Julien Landais

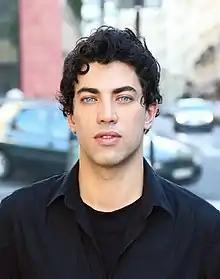
Landais in 2018

Pierre-Alexandre Thomas Julien Landais (born August 6, 1981) is a French film director, actor, producer and model, best known for "The Aspern Papers", his feature film adaptation of Henry James' novel starring Jonathan Rhys-Meyers, Vanessa Redgrave and Joely Richardson.